W. Somerset Maugham

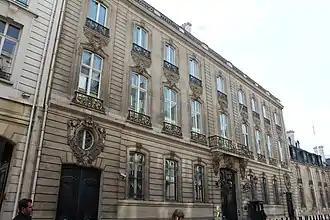

Shortly before the birth of the Maughams' fourth son the government of France proposed a new law under which all boys born on French soil to foreign parents would automatically be French citizens and liable to conscription for military service. The British ambassador, Lord Lyons, had a maternity ward set up within his embassy – which was legally recognised as UK territory – enabling British couples in France to circumvent the new law, and it was there that William Somerset Maugham was born on 25 January 1874. Maugham never greatly liked his middle name – which commemorated a great-uncle named after General Sir Henry Somerset – and was known by family and friends throughout his life as "Willie".